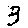
Label: 3